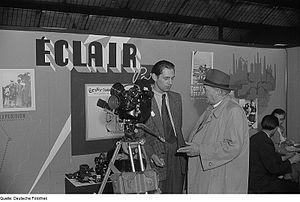
Stand de la société Laboratoires Éclair présentant une caméra «